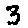
Label: 3